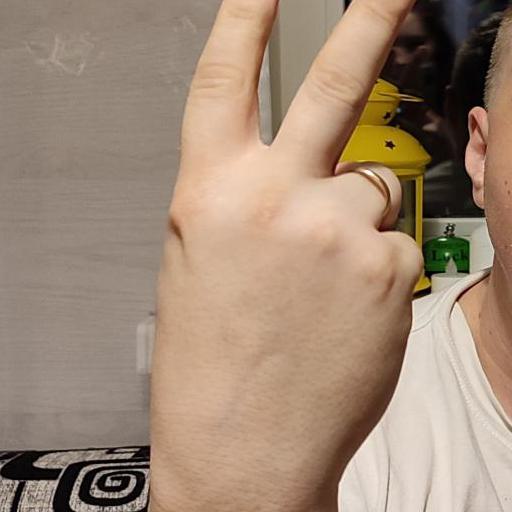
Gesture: peace_inverted